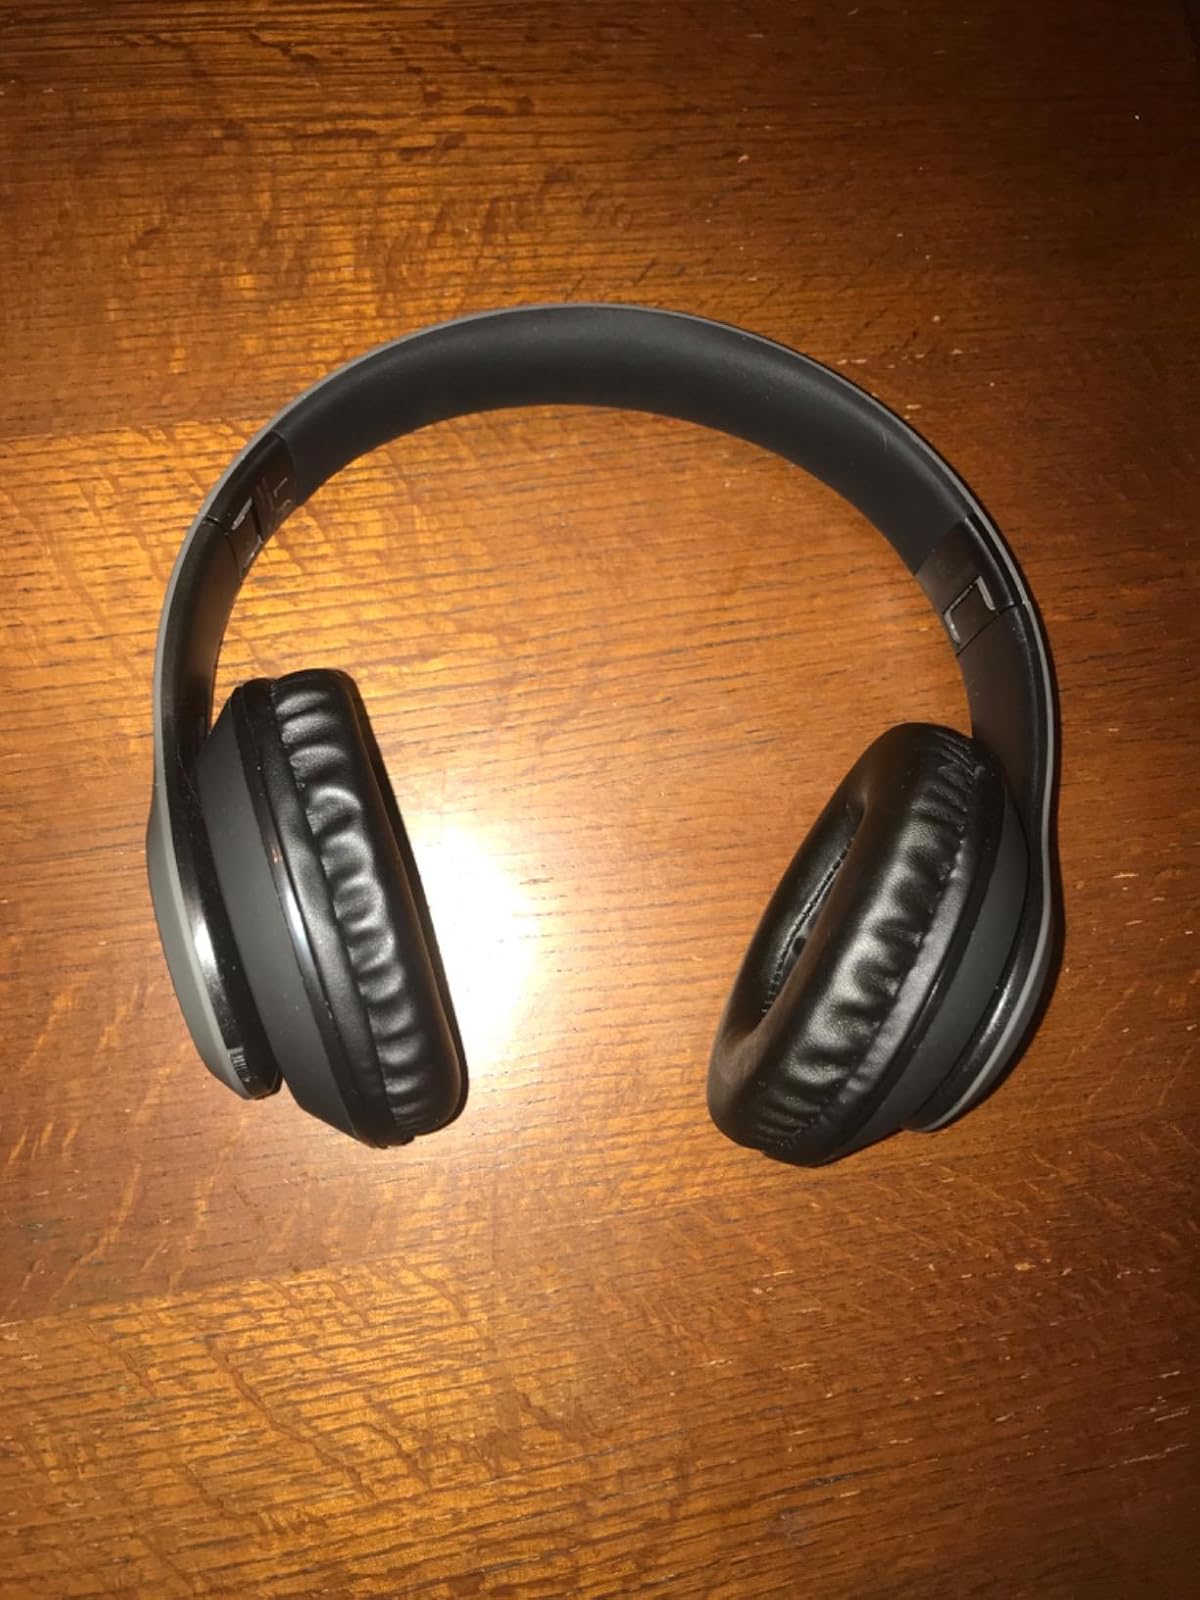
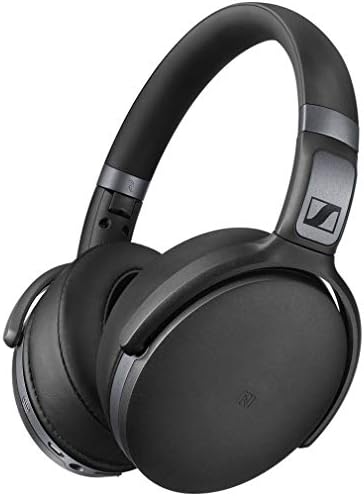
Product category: headphones
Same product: no